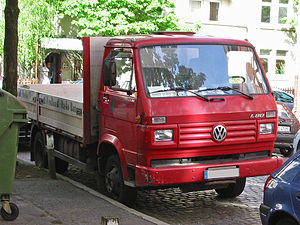
Volkswagen L80
L80 var en lille lastbil fra Volkswagen, som blev introduceret i 1994.